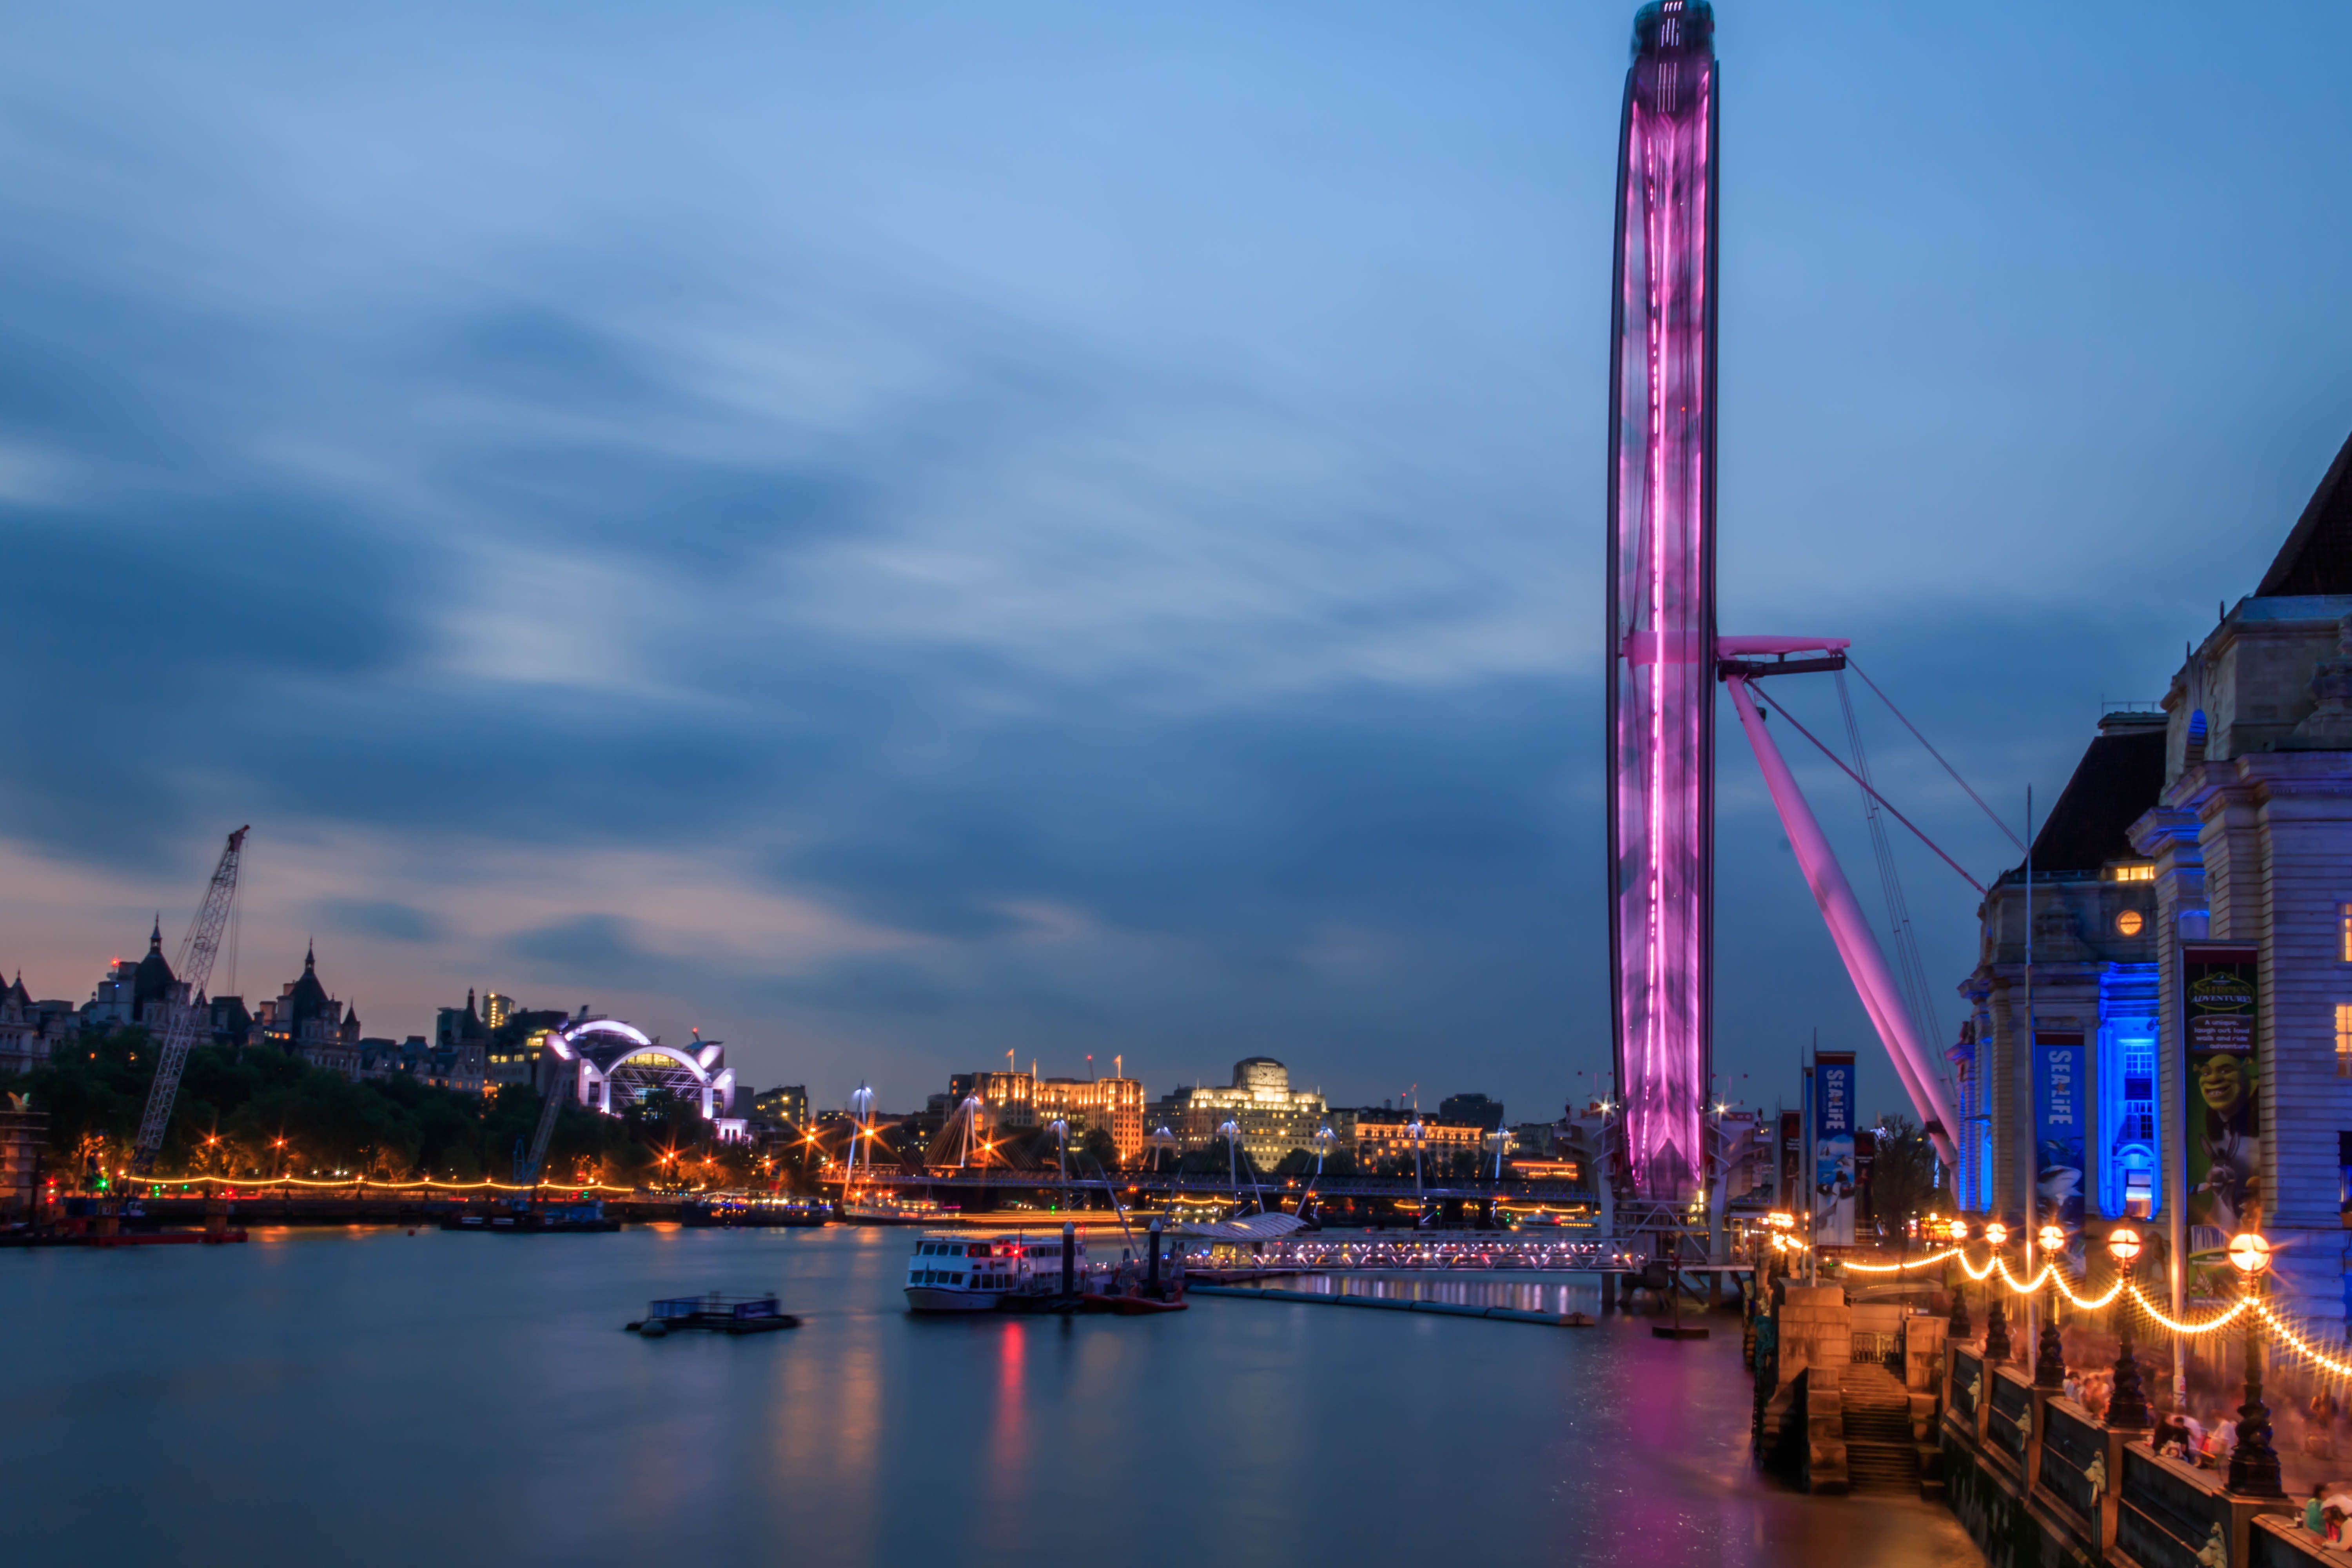
sea, dock, architecture, sky, sunset, bridge, skyline, night, city, skyscraper, river, cityscape, travel, dusk, evening, reflection, vehicle, tower, bay, london eye, landmark, harbor, marina, port, tourism, uk, england, london, big, famous, english, westminster, thames, river thames, blue hour, london at dusk